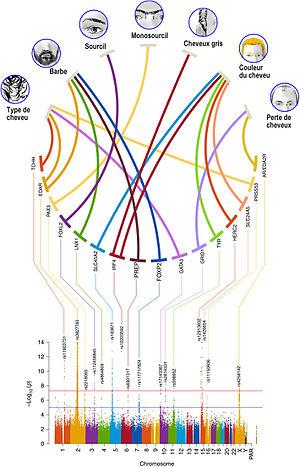
En haut de l'image sont présentés des dessins illustrant les sept caractéristiques des cheveux examinés dans l'échantillon de l'étude CANDELA. Les lignes épaisses et colorées relient ces caractéristiques avec les gènes candidats identifiés(Tableau 1 ). dans le bas, un graphe composite affichant tous les polymorphismes nucléotidiques (SNP en anglais, pour single-nucleotide polymorphism) associés de manière significative pour les caractères du système pileux examinés. Le nombre rs du polymorphisme nucléotidique (chiffre vertical) avec la plus petite valeur de P est affiché en haut de chaque pic d'association (cf. tableau 1
Une synophridie est une présentation rare de l’implantation pilaire de la région intersourcilière, caractérisée par la confluence des deux sourcils à la base du nez.